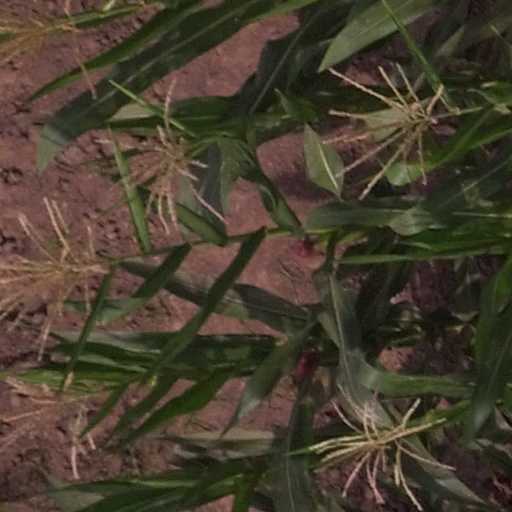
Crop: maize; corn